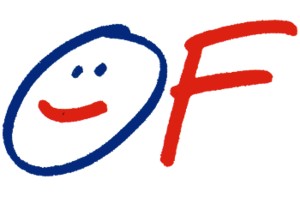
Le Forum civique est un mouvement civique contestataire actif en République socialiste tchèque lors de la Révolution de velours en 1989. Son équivalent slovaque est Verejnosť proti násiliu.